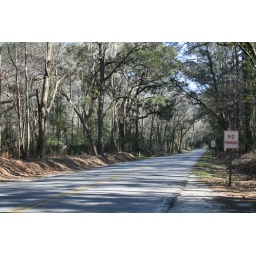
The road by the Sheldon church